GMC Syclone

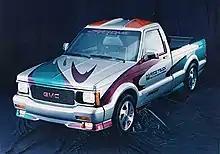
PPG Syclone Pace Truck

The special-edition Marlboro Syclone was the grand prize for the ten winners of The Marlboro Racing '92 Contest. To enter the sweepstakes, a form was filled out which included a questionnaire. All ten trucks were provided to American Sunroof Company (ASC), by Shinoda Design Associates, Inc., in conjunction with Phillip Morris, Inc. With the help of Larry Shinoda, designer of the Corvette Stingray and Boss Mustang, a transformation of the originally black Syclones took place. All ten of the Marlboro Syclones were among the 2,995 Syclones built in 1991 and started life as a standard black production Syclone.